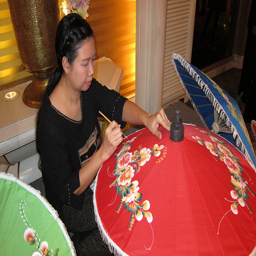
The woman is decorating the colorful umbrellas by painting them.
 A woman is custom painting a red umbrella
A woman painting flowers on a red parasol.
A woman painting flowers on a red umbrella.
A woman is painting designs on an umbrella.